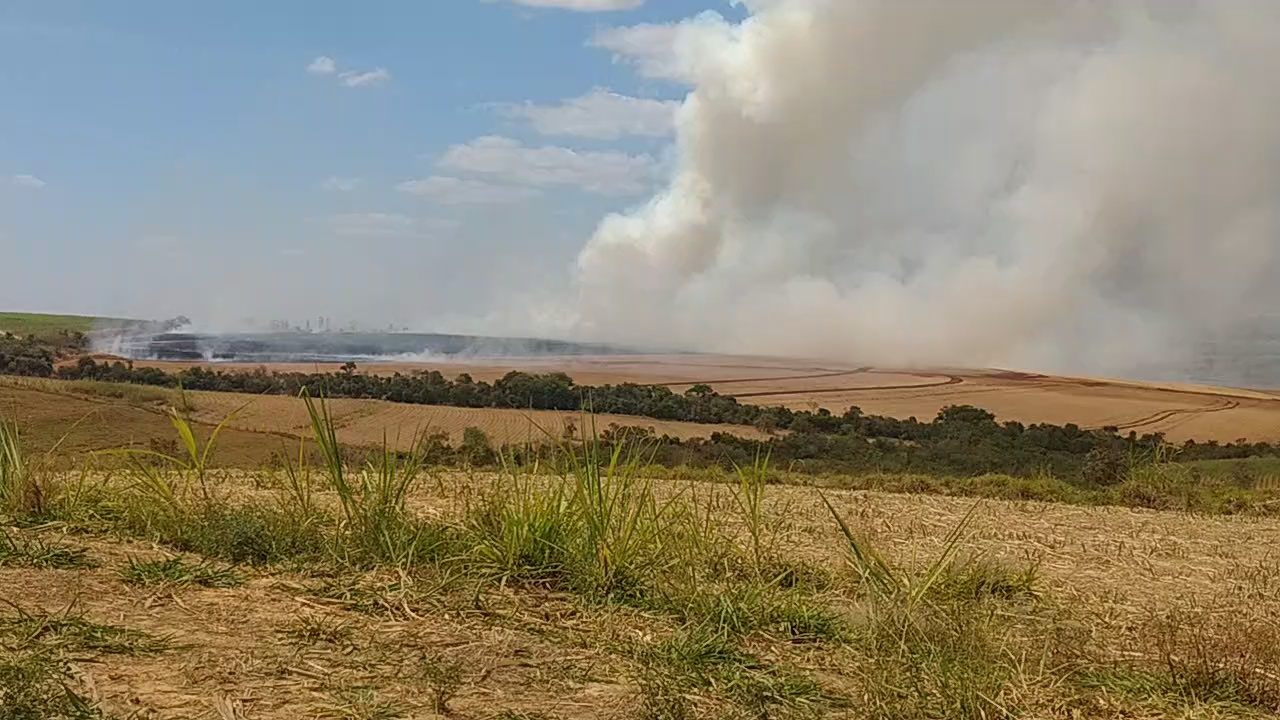
Fire: no
Smoke: yes